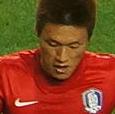
Age: 22